History of the New York Giants (1925–1978)

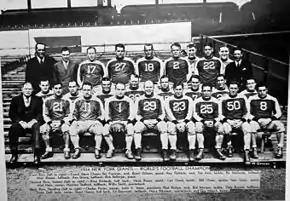
The 1934 NY Giants team.

Despite solid performances by linemen Hubbard and Steve Owen, New York finished a disappointing 4–7–2 in 1928. Following the season, the team released 18 players and Potteiger was fired and replaced by LeRoy Andrews. Before the 1929 season Mara purchased the entire squad of the Detroit Wolverines, including star quarterback Benny Friedman, a team which had finished in third place the year before. The rosters of the two teams were combined under the Giants name and this led to immediate improvement as the Giants record soared to 13–1–1 in 1929. Friedman's arrival in particular boosted tickets sales and fan interest, which more than covered the expense of his high salary ($10,000). However, their only loss was a 20–6 defeat in November to the Green Bay Packers who by virtue of this win, and their 12–0–1 record, won the NFL title. That Packers team featured Hubbard who Green Bay had bought from New York after he expressed a desire to play there. Before the season, Mara had transferred ownership of the team over to his two sons to insulate the team from creditors, and during the season the team added star Army halfback Red Cagle whose drawing power helped the team's financials, but whose performance did little to aid their on-field product.